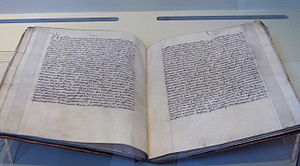
Johanne af Kastilien / Barndom
Ægteskabskontrakten mellem Johanna og Filip (fra 1496).
Johanne af Kastilien var dronning af Kastilien og Aragonien i det senere Spanien. Hun kaldes også Johanna den Vanvittige. Johanna var den sidste hersker af huset Trastámara, og med hendes ægteskab med Filip af Burgund begyndte habsburgernes regeringstid i Spanien. Hun var moder til kejser Karl V og Elisabeth af Habsburg.